Balfour Biological Laboratory for Women

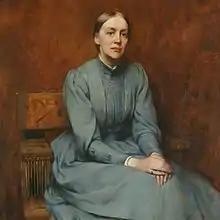
Eleanor Sidgwick was the driving force behind the establishment of the laboratory.

In April 1881, the Newnham College council appointed a subcommittee consisting of Principal Anne Clough, Vice-Principal Eleanor Sidgwick, her brother Francis Maitland Balfour, and Trinity College's Coutts Trotter, to investigate the possibility of establishing a laboratory. The committee selected a site that month, and Eleanor Sidgwick began legal proceedings for purchasing the building in May.